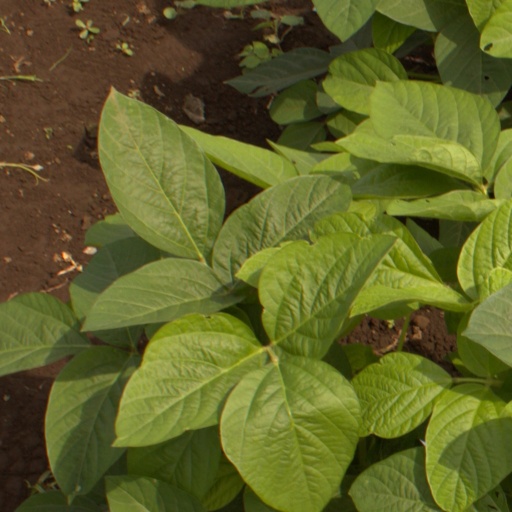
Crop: soybean